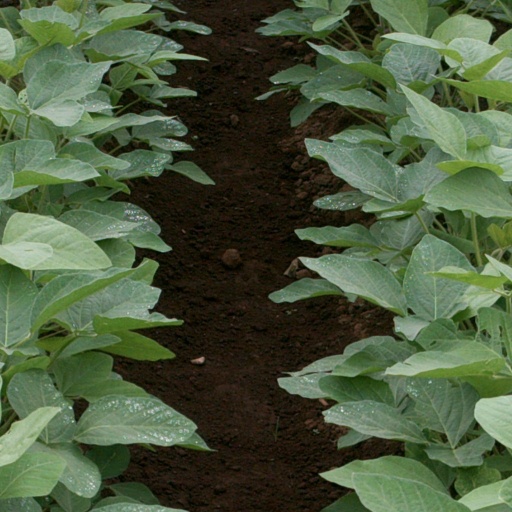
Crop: soybean